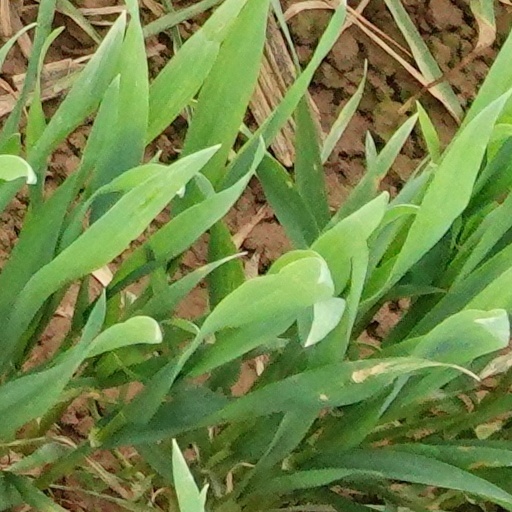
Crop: wheat